Alexander Vinokourov

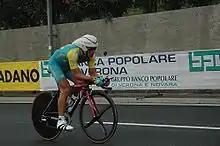
A cyclist riding a bike while in an aerodynamic position.

2003 would be a breakthrough year for Vinokourov, but one marred by an early-season personal tragedy that nevertheless drove him to perform inspirationally. His close friend Andrei Kivilev fell heavily during the second stage of Paris–Nice, slipped into a coma, and died during the night. The loss of his compatriot weighed heavily on Vinokourov, but he rallied and declared that he was more motivated than ever to win. Stage three had been neutralized and stage four was a time trial, but on stage five, which featured the race's only mountaintop finish, Vinokourov honoured his late-friend with a spectacular attack on Mont Faron that won him the stage and the leader's jersey. As he crossed the line, Vinokourov pointed skyward, and later explained to the press: